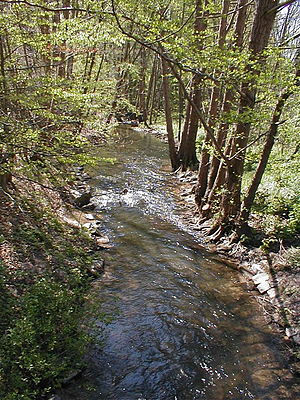
Eschau / Geografi
Den lille flod Elsava ved Eschau
Eschau er en købstad i Landkreis Miltenberg i Regierungsbezirk Unterfranken i den tyske delstat Bayern.